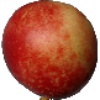
Label: nectarine